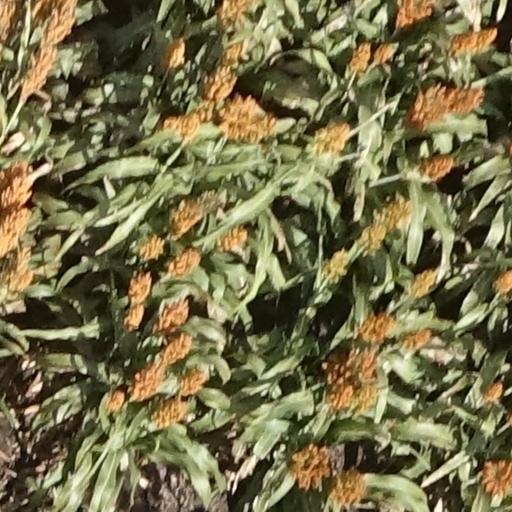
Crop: sorghum